Isarapa Imprasertsuk

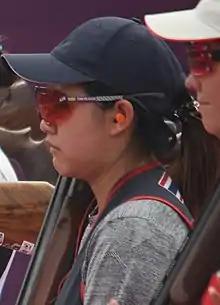
Isarapa Imprasertsuk at the 2020 Summer Olympics

Isarapa Imprasertsuk (born 11 May 1995) is a Thai sport shooter, born in Bangkok. She won a silver medal in skeet at the 2016 Asian Shotgun Championships.